Measham railway station

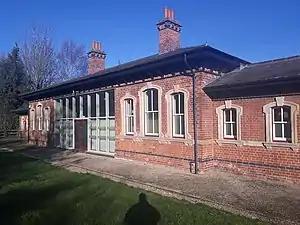
Measham station in 2018

Measham railway station is a disused railway station that formerly served the village of Measham, North West Leicestershire from 1873 to 1931. The station was on the Ashby and Nuneaton Joint Railway. The station is the only building on the Ashby - Shackerstone section to still be in situ. The trackbed has since been filled in and is now a footpath to Moira. The goods shed is also still standing at Measham.